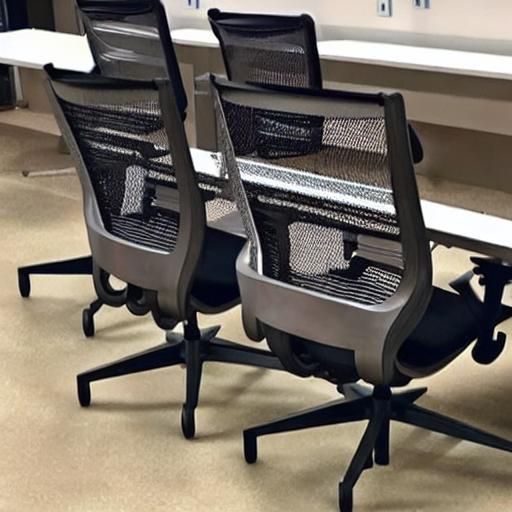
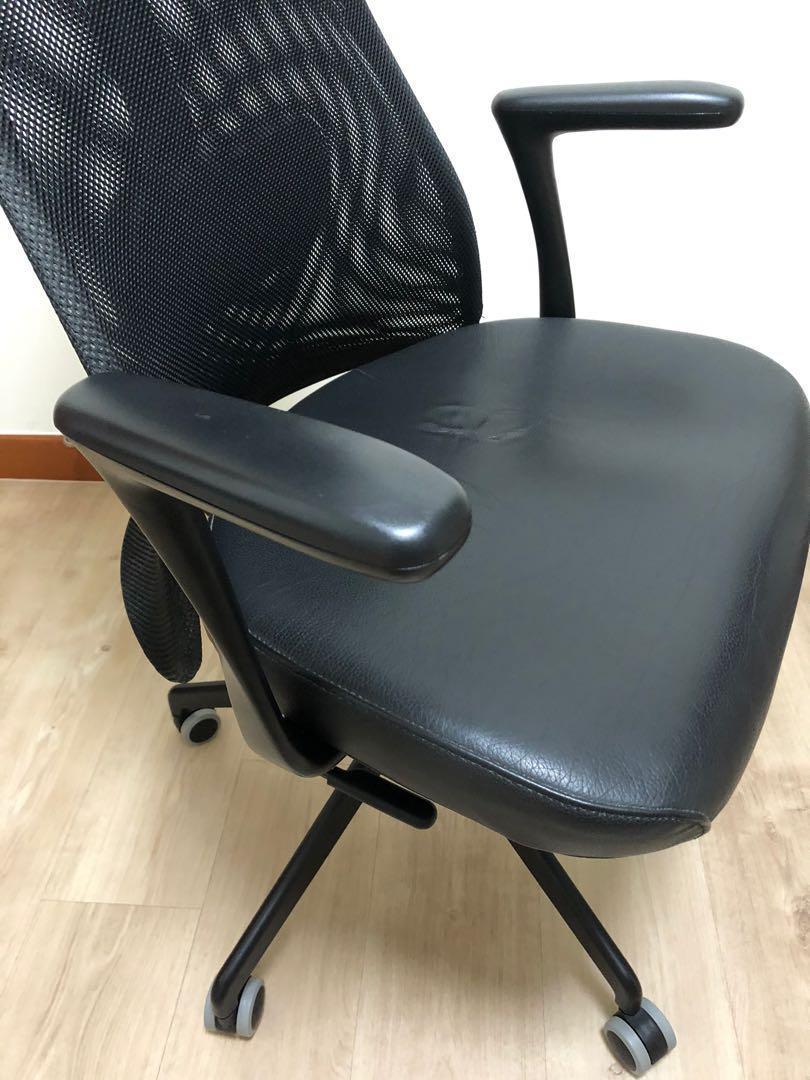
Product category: items_chair
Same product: no